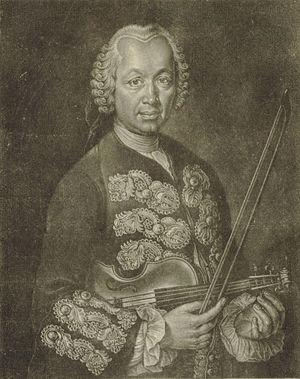
L’École de Berlin est l'école de musique classique qui regroupe les musiciens, compositeurs et théoriciens qui, de 1732 à 1786 environ, furent attachés à la cour du roi de Prusse Frédéric II, à Potsdam.
4 janvier : Œdipe à Colone, drame en musique de Antonio Sacchini, créé à Versailles.
Franz Benda, né à Benátky nad Jizerou en royaume de Bohême, baptisé le 22 novembre 1709 et mort à Potsdam le 7 mars 1786, est un compositeur et violoniste bohémien, employé à la cour de Frédéric II de Prusse et membre de l'École de Berlin.